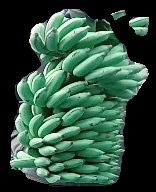
Variety: elakki-bale
Grade: grade1